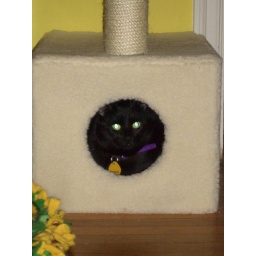
Rosebud in the cat tree